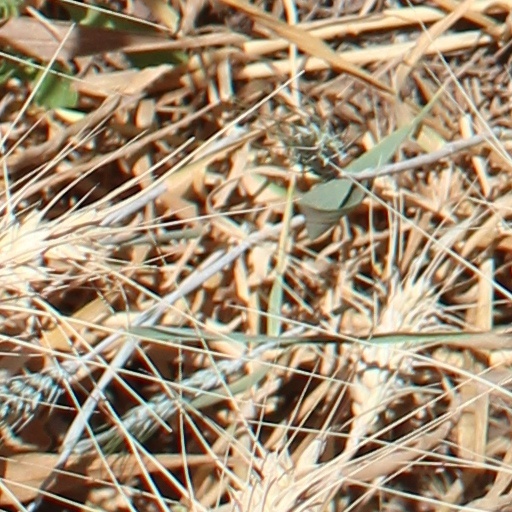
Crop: wheat